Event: Ecuador Earthquake
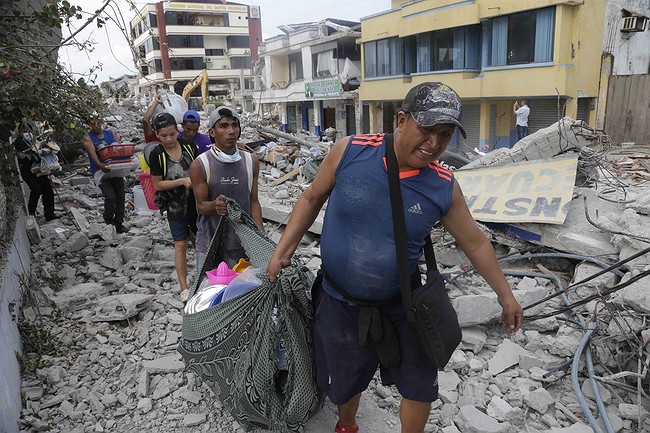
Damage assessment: damage